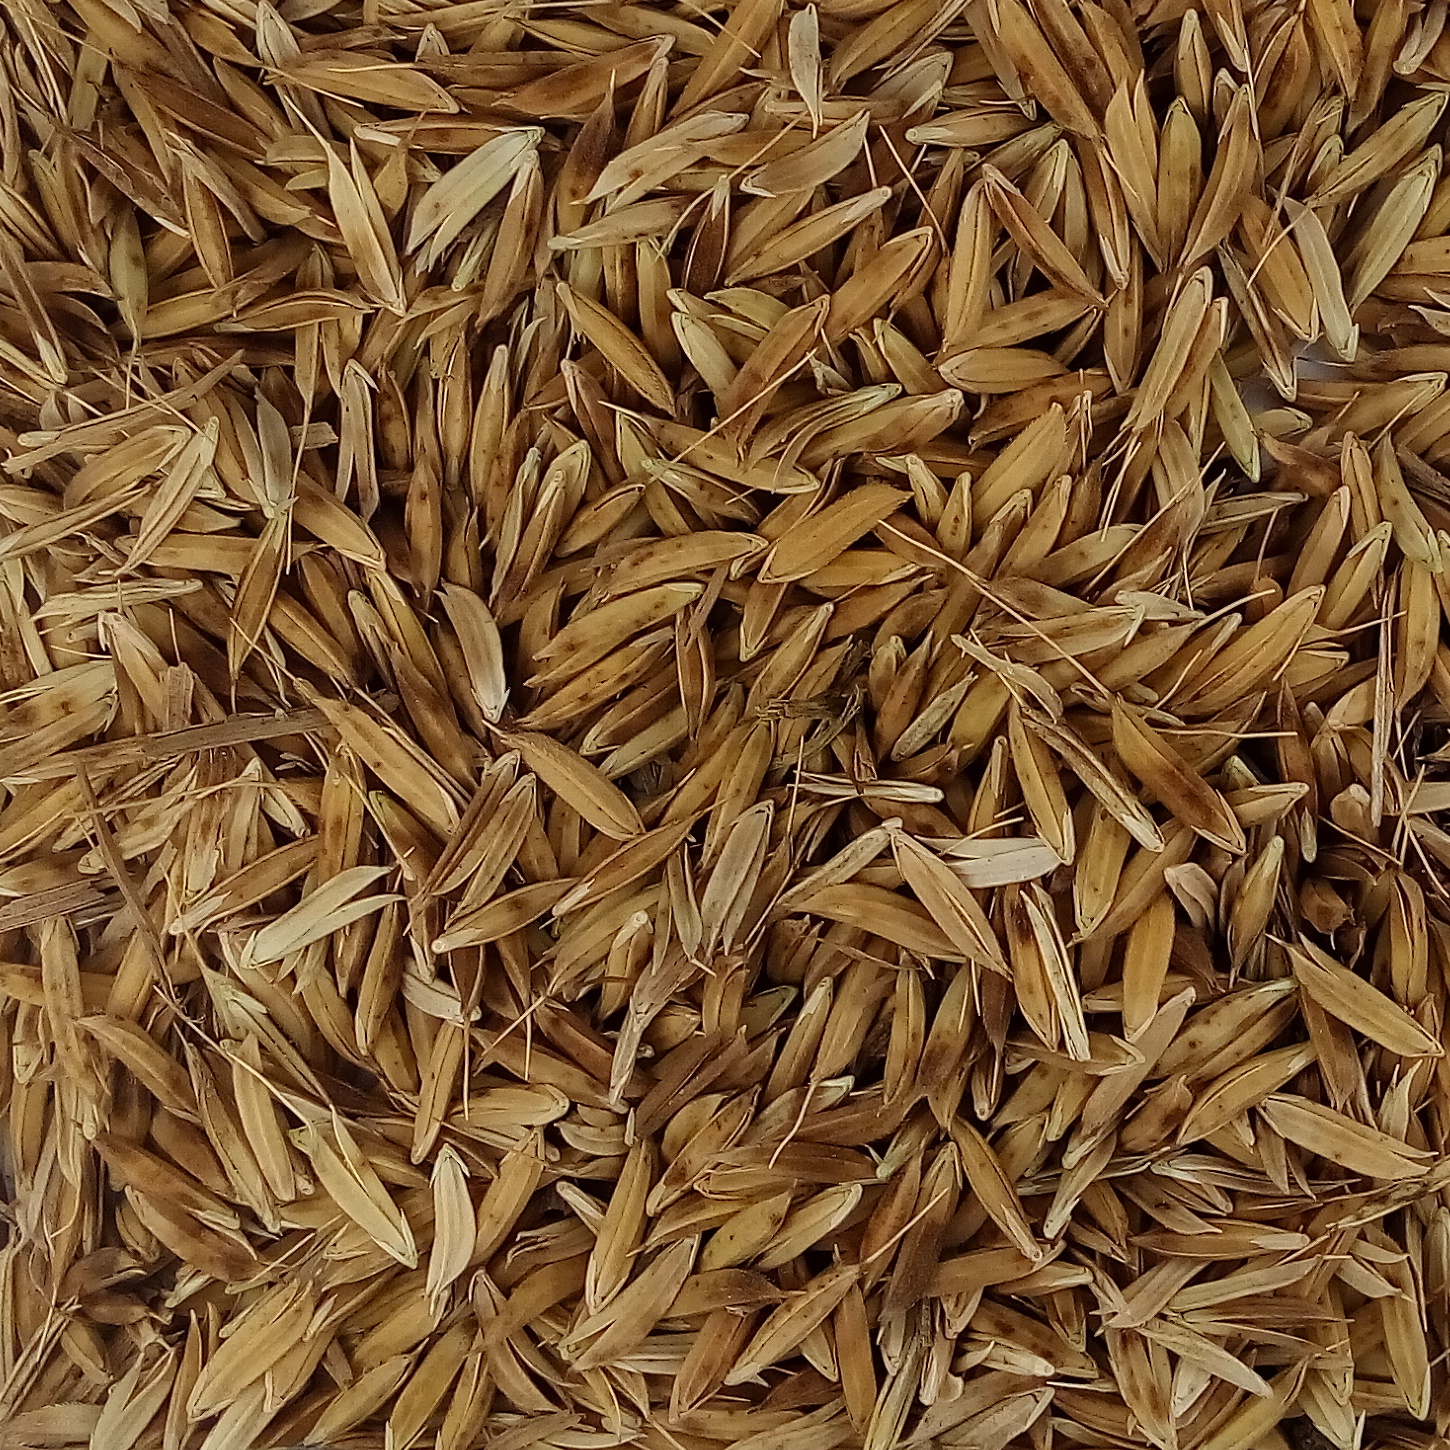
Rice seed variety: DHBT_3